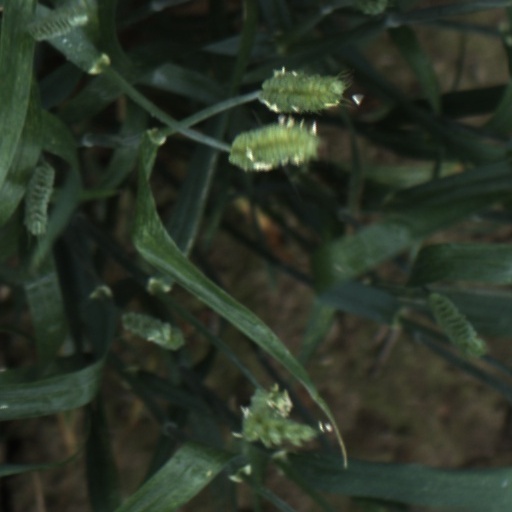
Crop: wheat